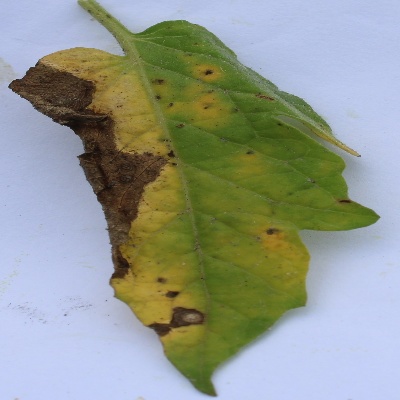
Crop: Tomato
Condition: verticulium wilt